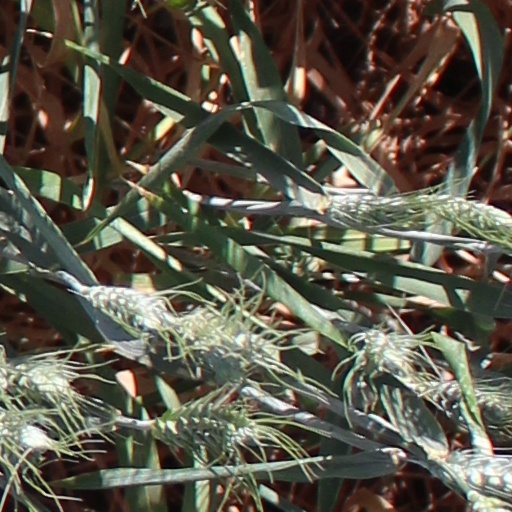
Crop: wheat